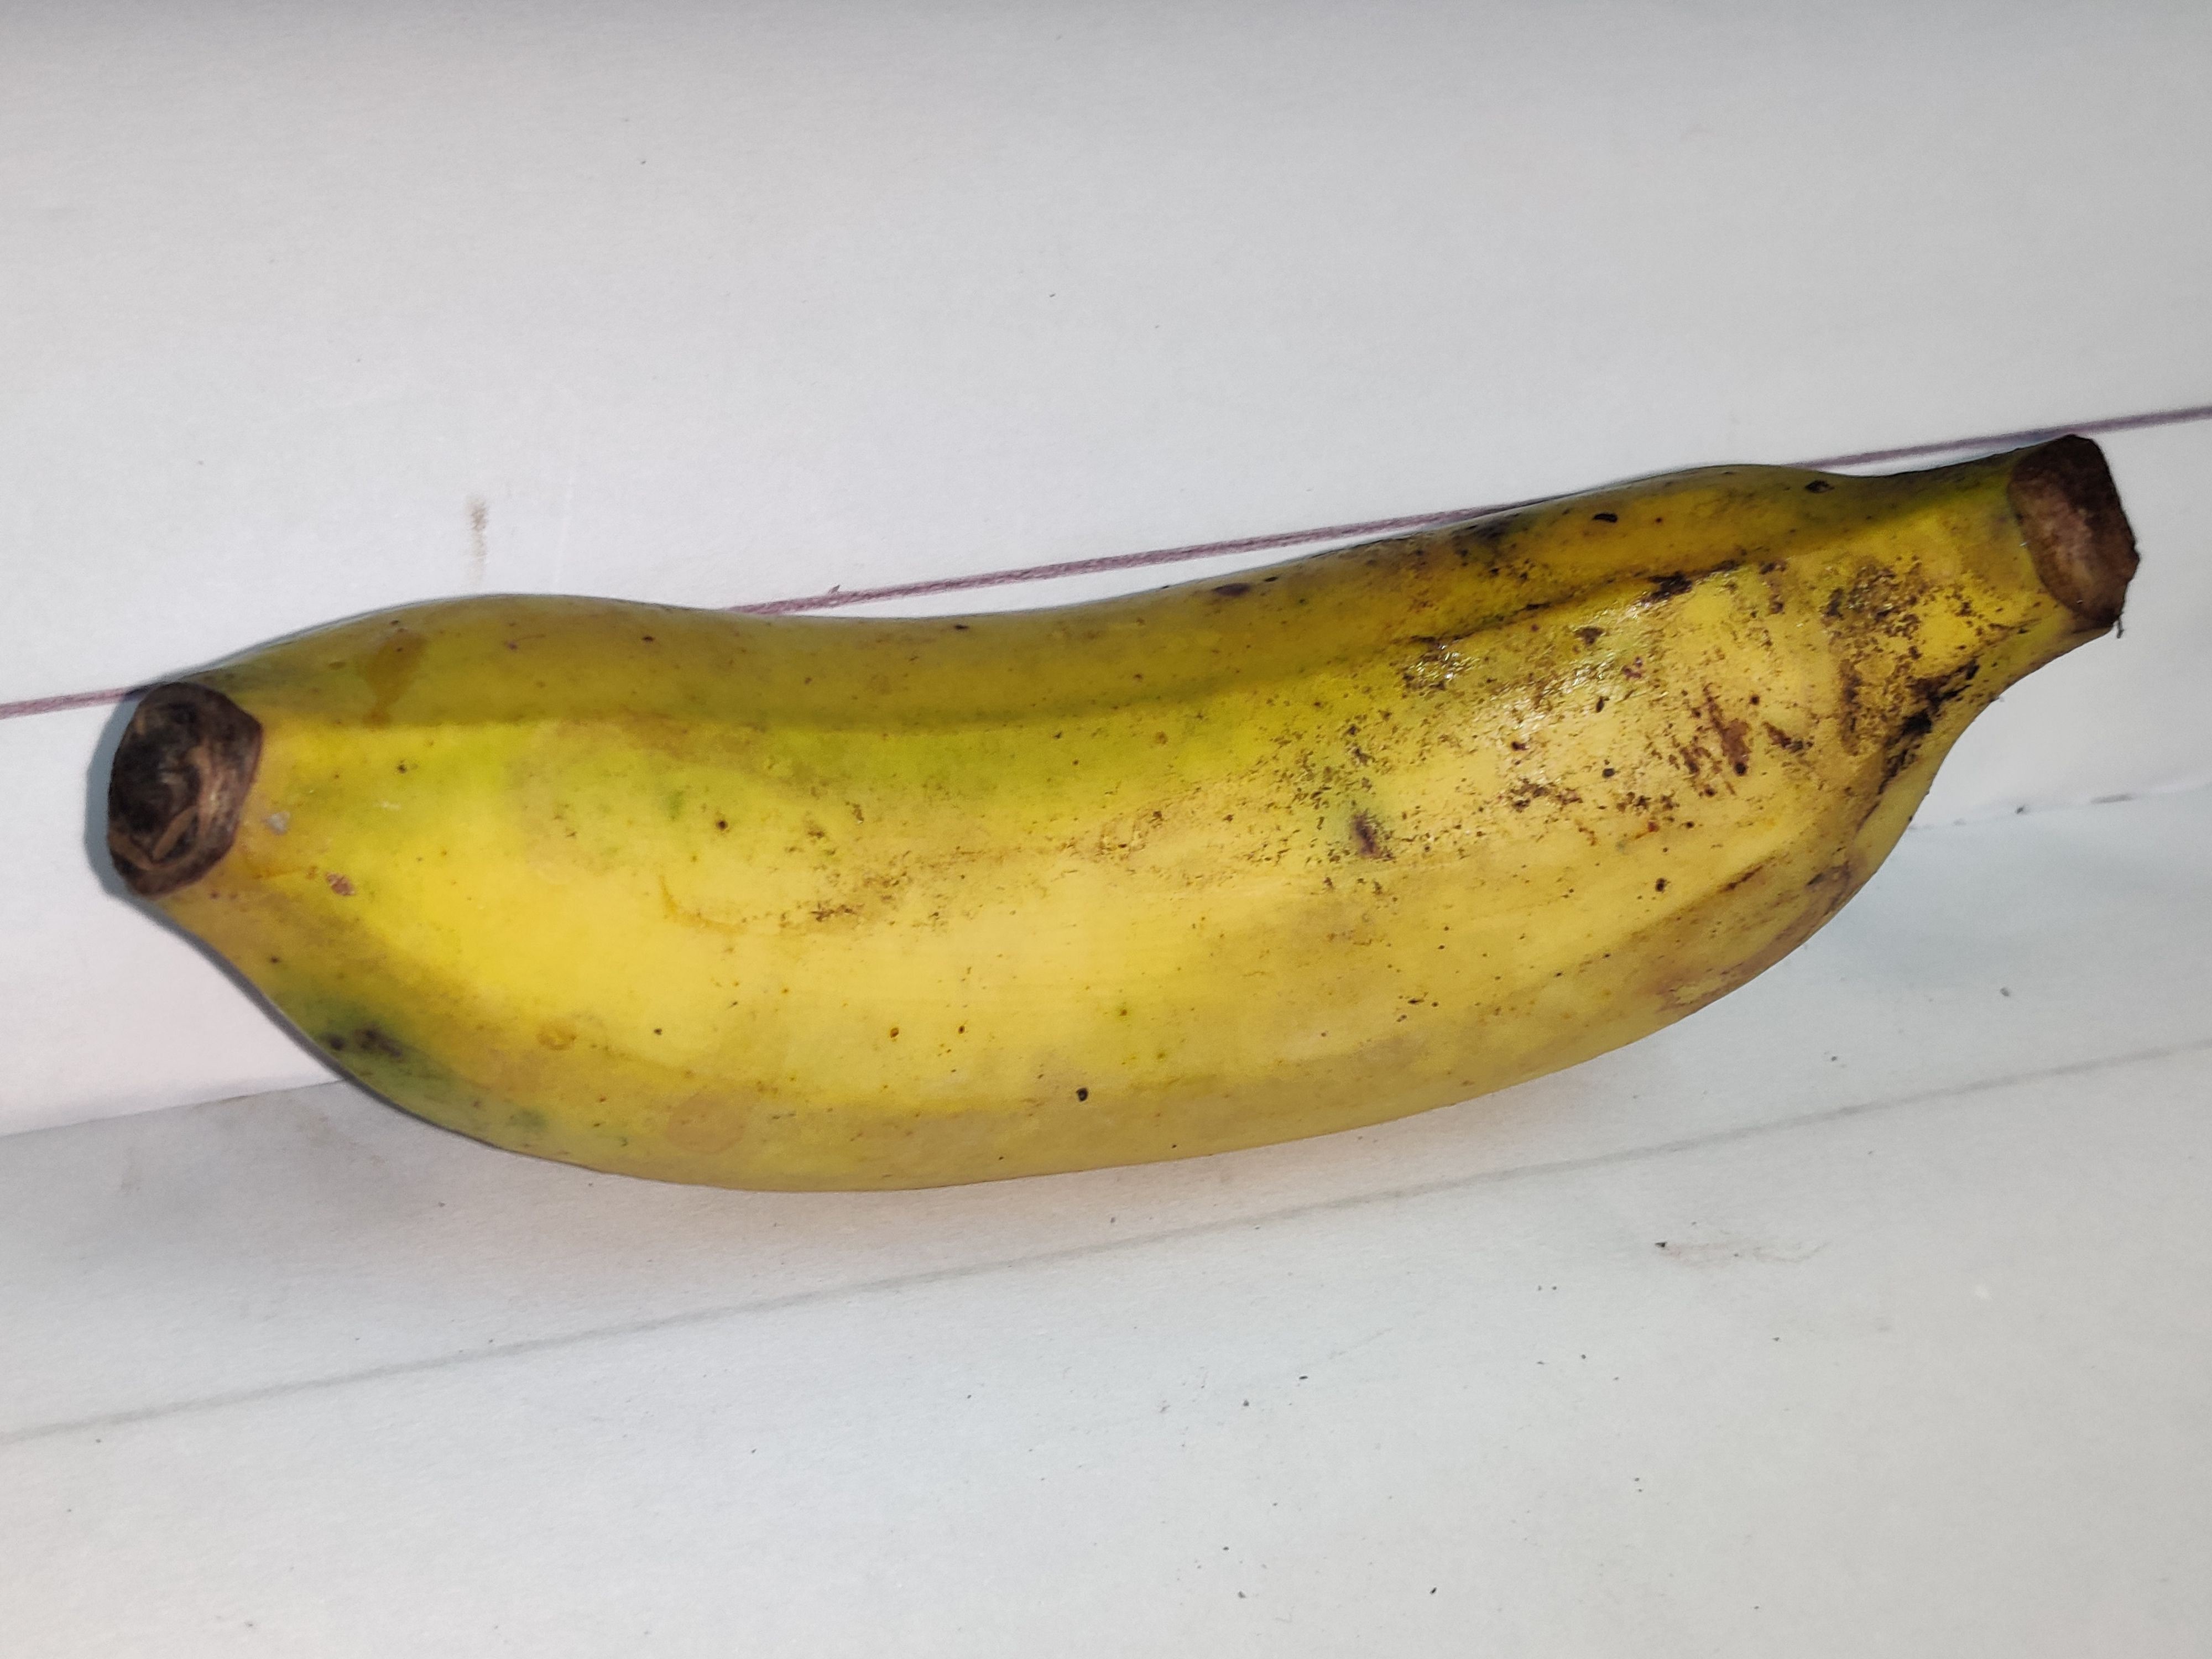
Fruit: banana
Grade: 2nd-grade